Murder of Udin

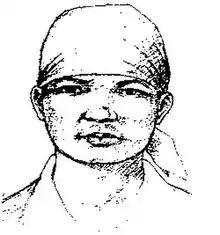
A "Bernas" sketch of the murderer, based on a description by Marsiyem

Investigation into the assault began even before Udin's death. The police began their investigation on 13 August, but were hampered as the crime scene had been contaminated during the commotion after the assault. Under the command of Sergeant Major Edy Wuryanto, the police began by collecting Udin's notes and blood from his family; the family had received several bags of blood from Bethesda and were planning to bury it with the body.